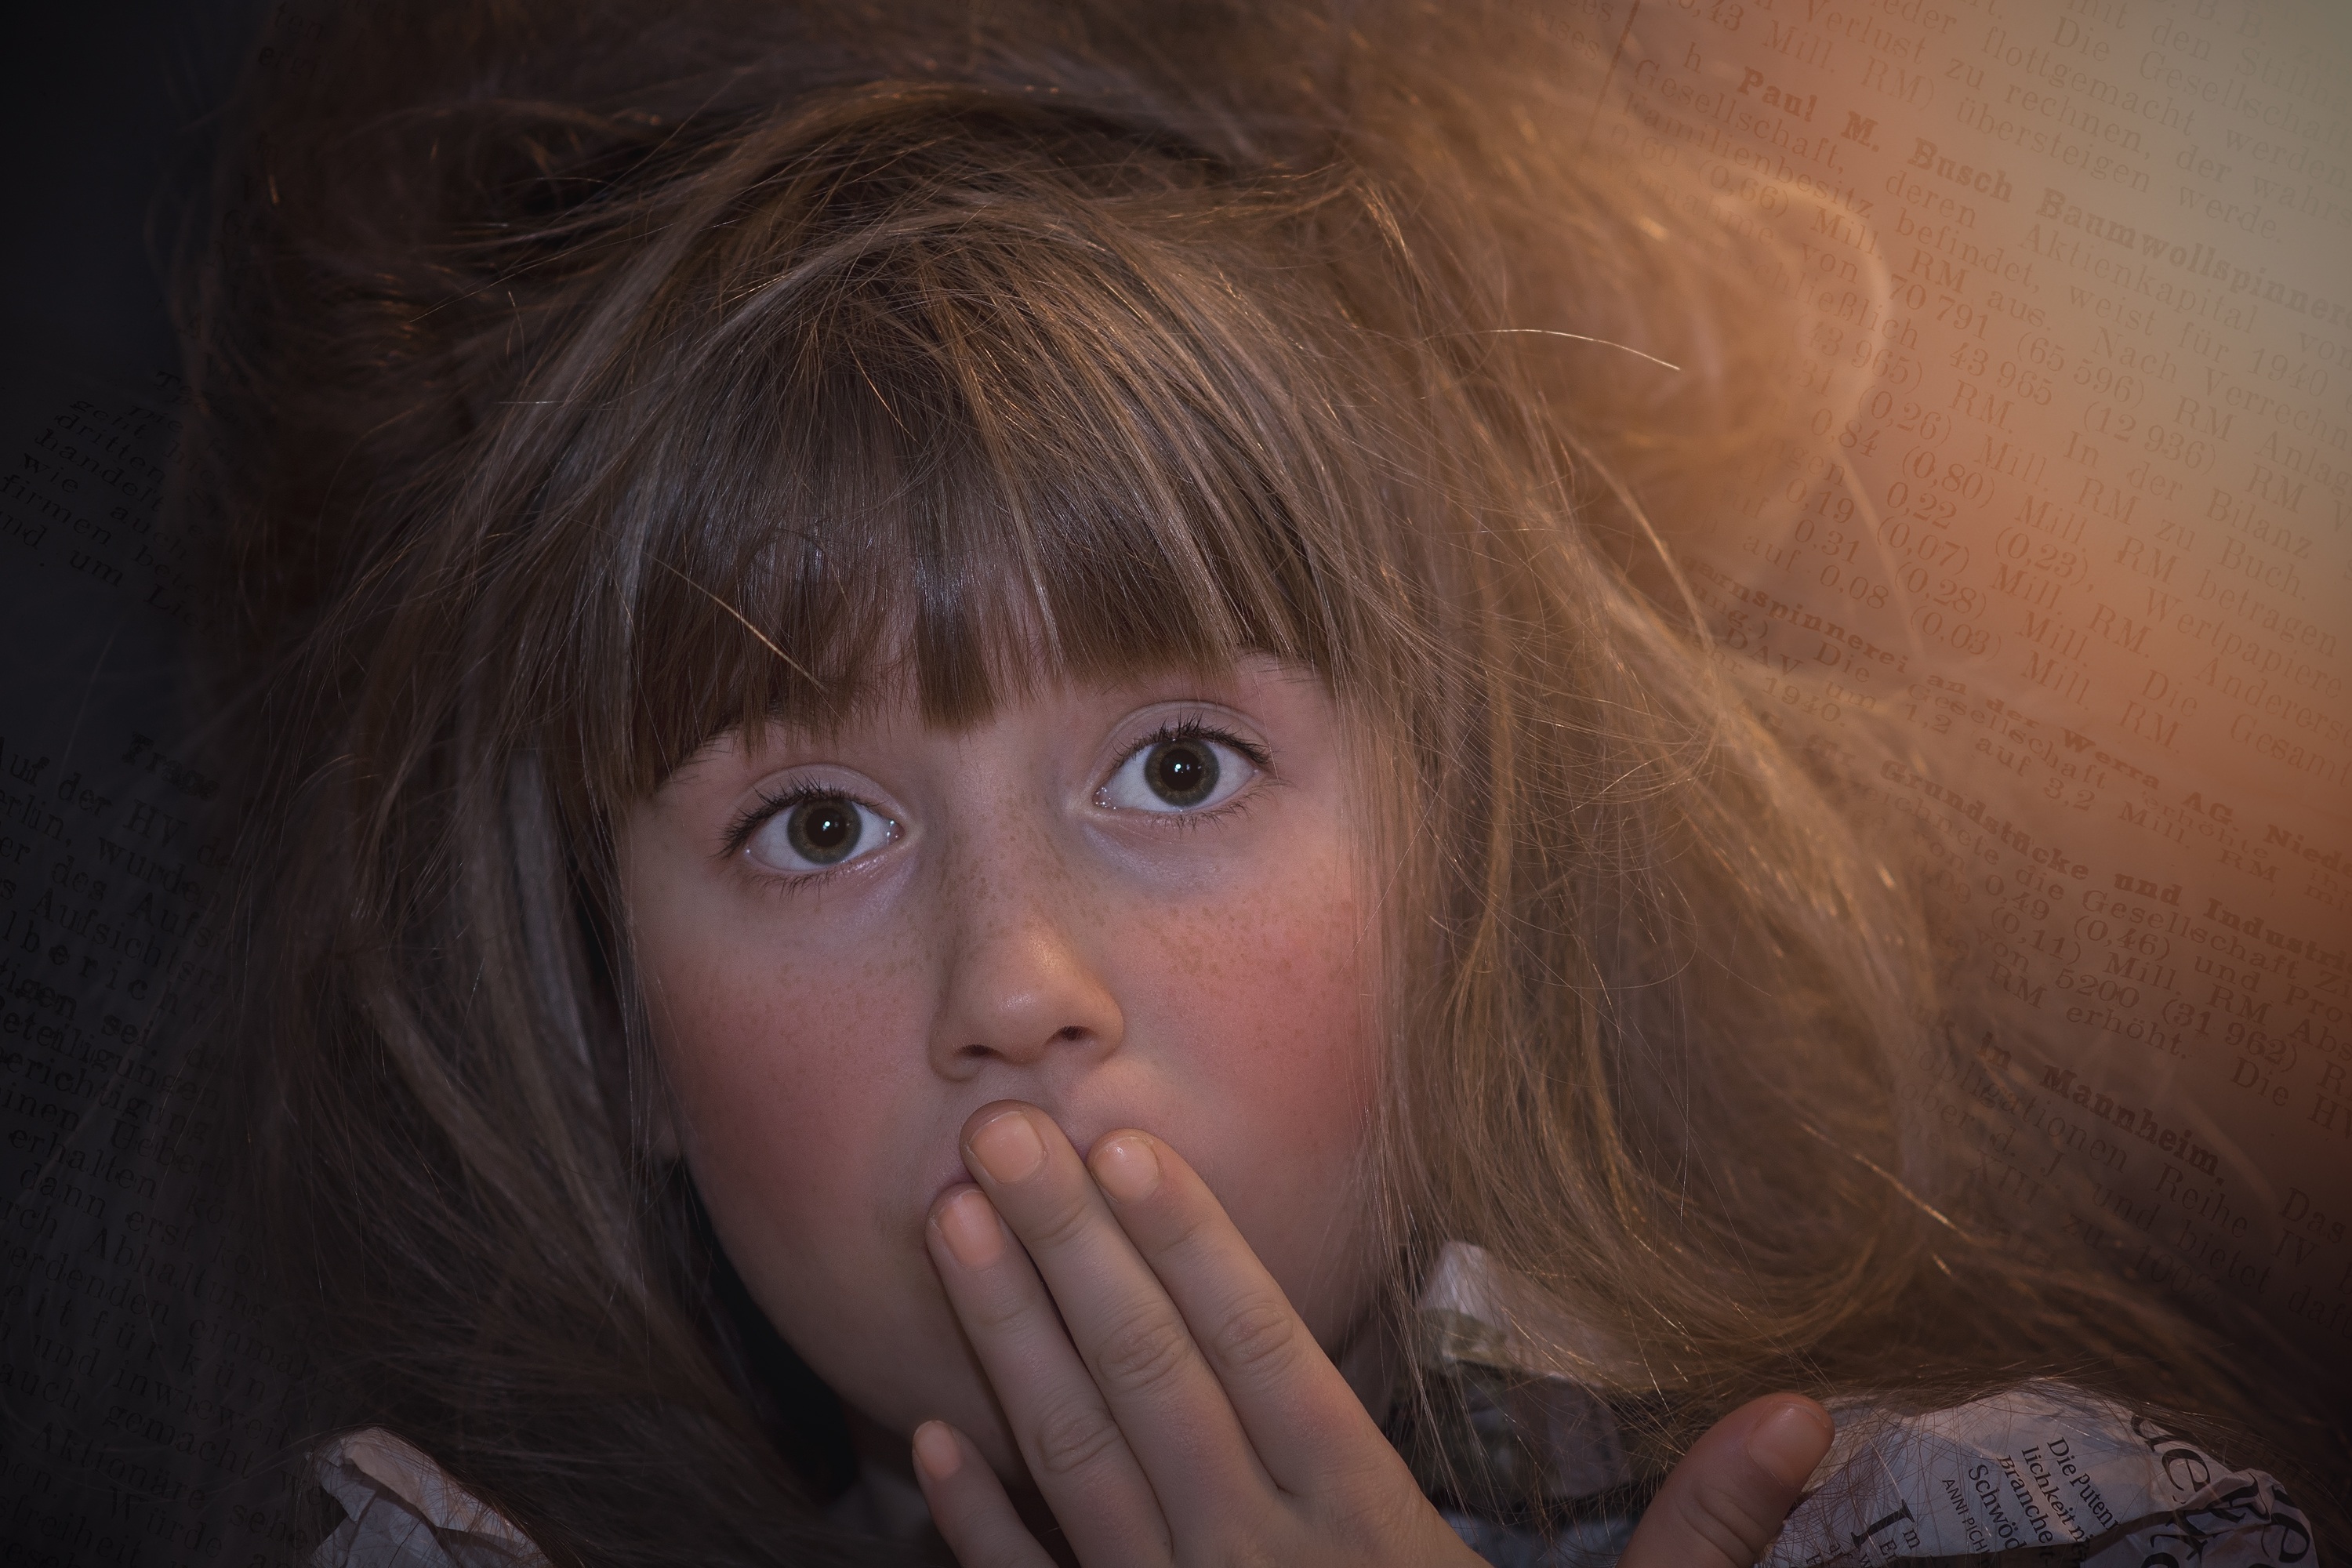
hand, person, girl, woman, hair, photography, female, portrait, model, child, human, lady, close, facial expression, smile, mouth, close up, human body, face, nose, eyes, eye, head, skin, beauty, blond, organ, emotion, brown hair, portrait photography